Akai Station

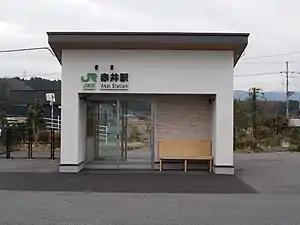
Akai Station in December 2018

is a railway station in the city of Iwaki, Fukushima Prefecture, Japan operated by East Japan Railway Company (JR East).